Educating Niní

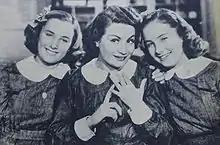

Educating Niní (Spanish:Hay que educar a Niní) is a 1940 Argentine comedy film of the Golden Age of Argentine cinema, directed and co-written by Luis César Amadori and starring Niní Marshall, Francisco Álvarez and Pablo Palitos. The film's sets were designed by the art director Raúl Soldi. The film is notable for marking the film debut of twin teen actresses Mirtha and Silvia Legrand.